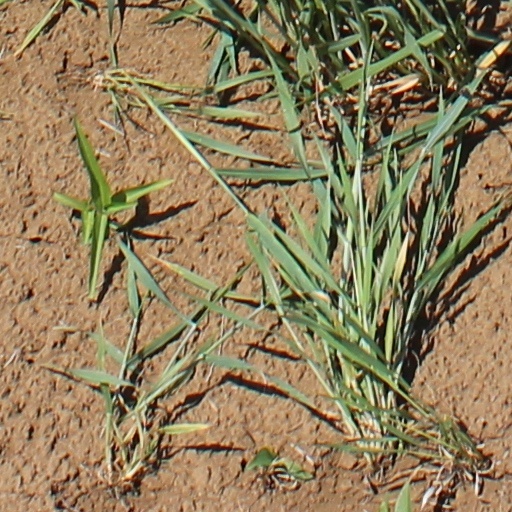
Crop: wheat